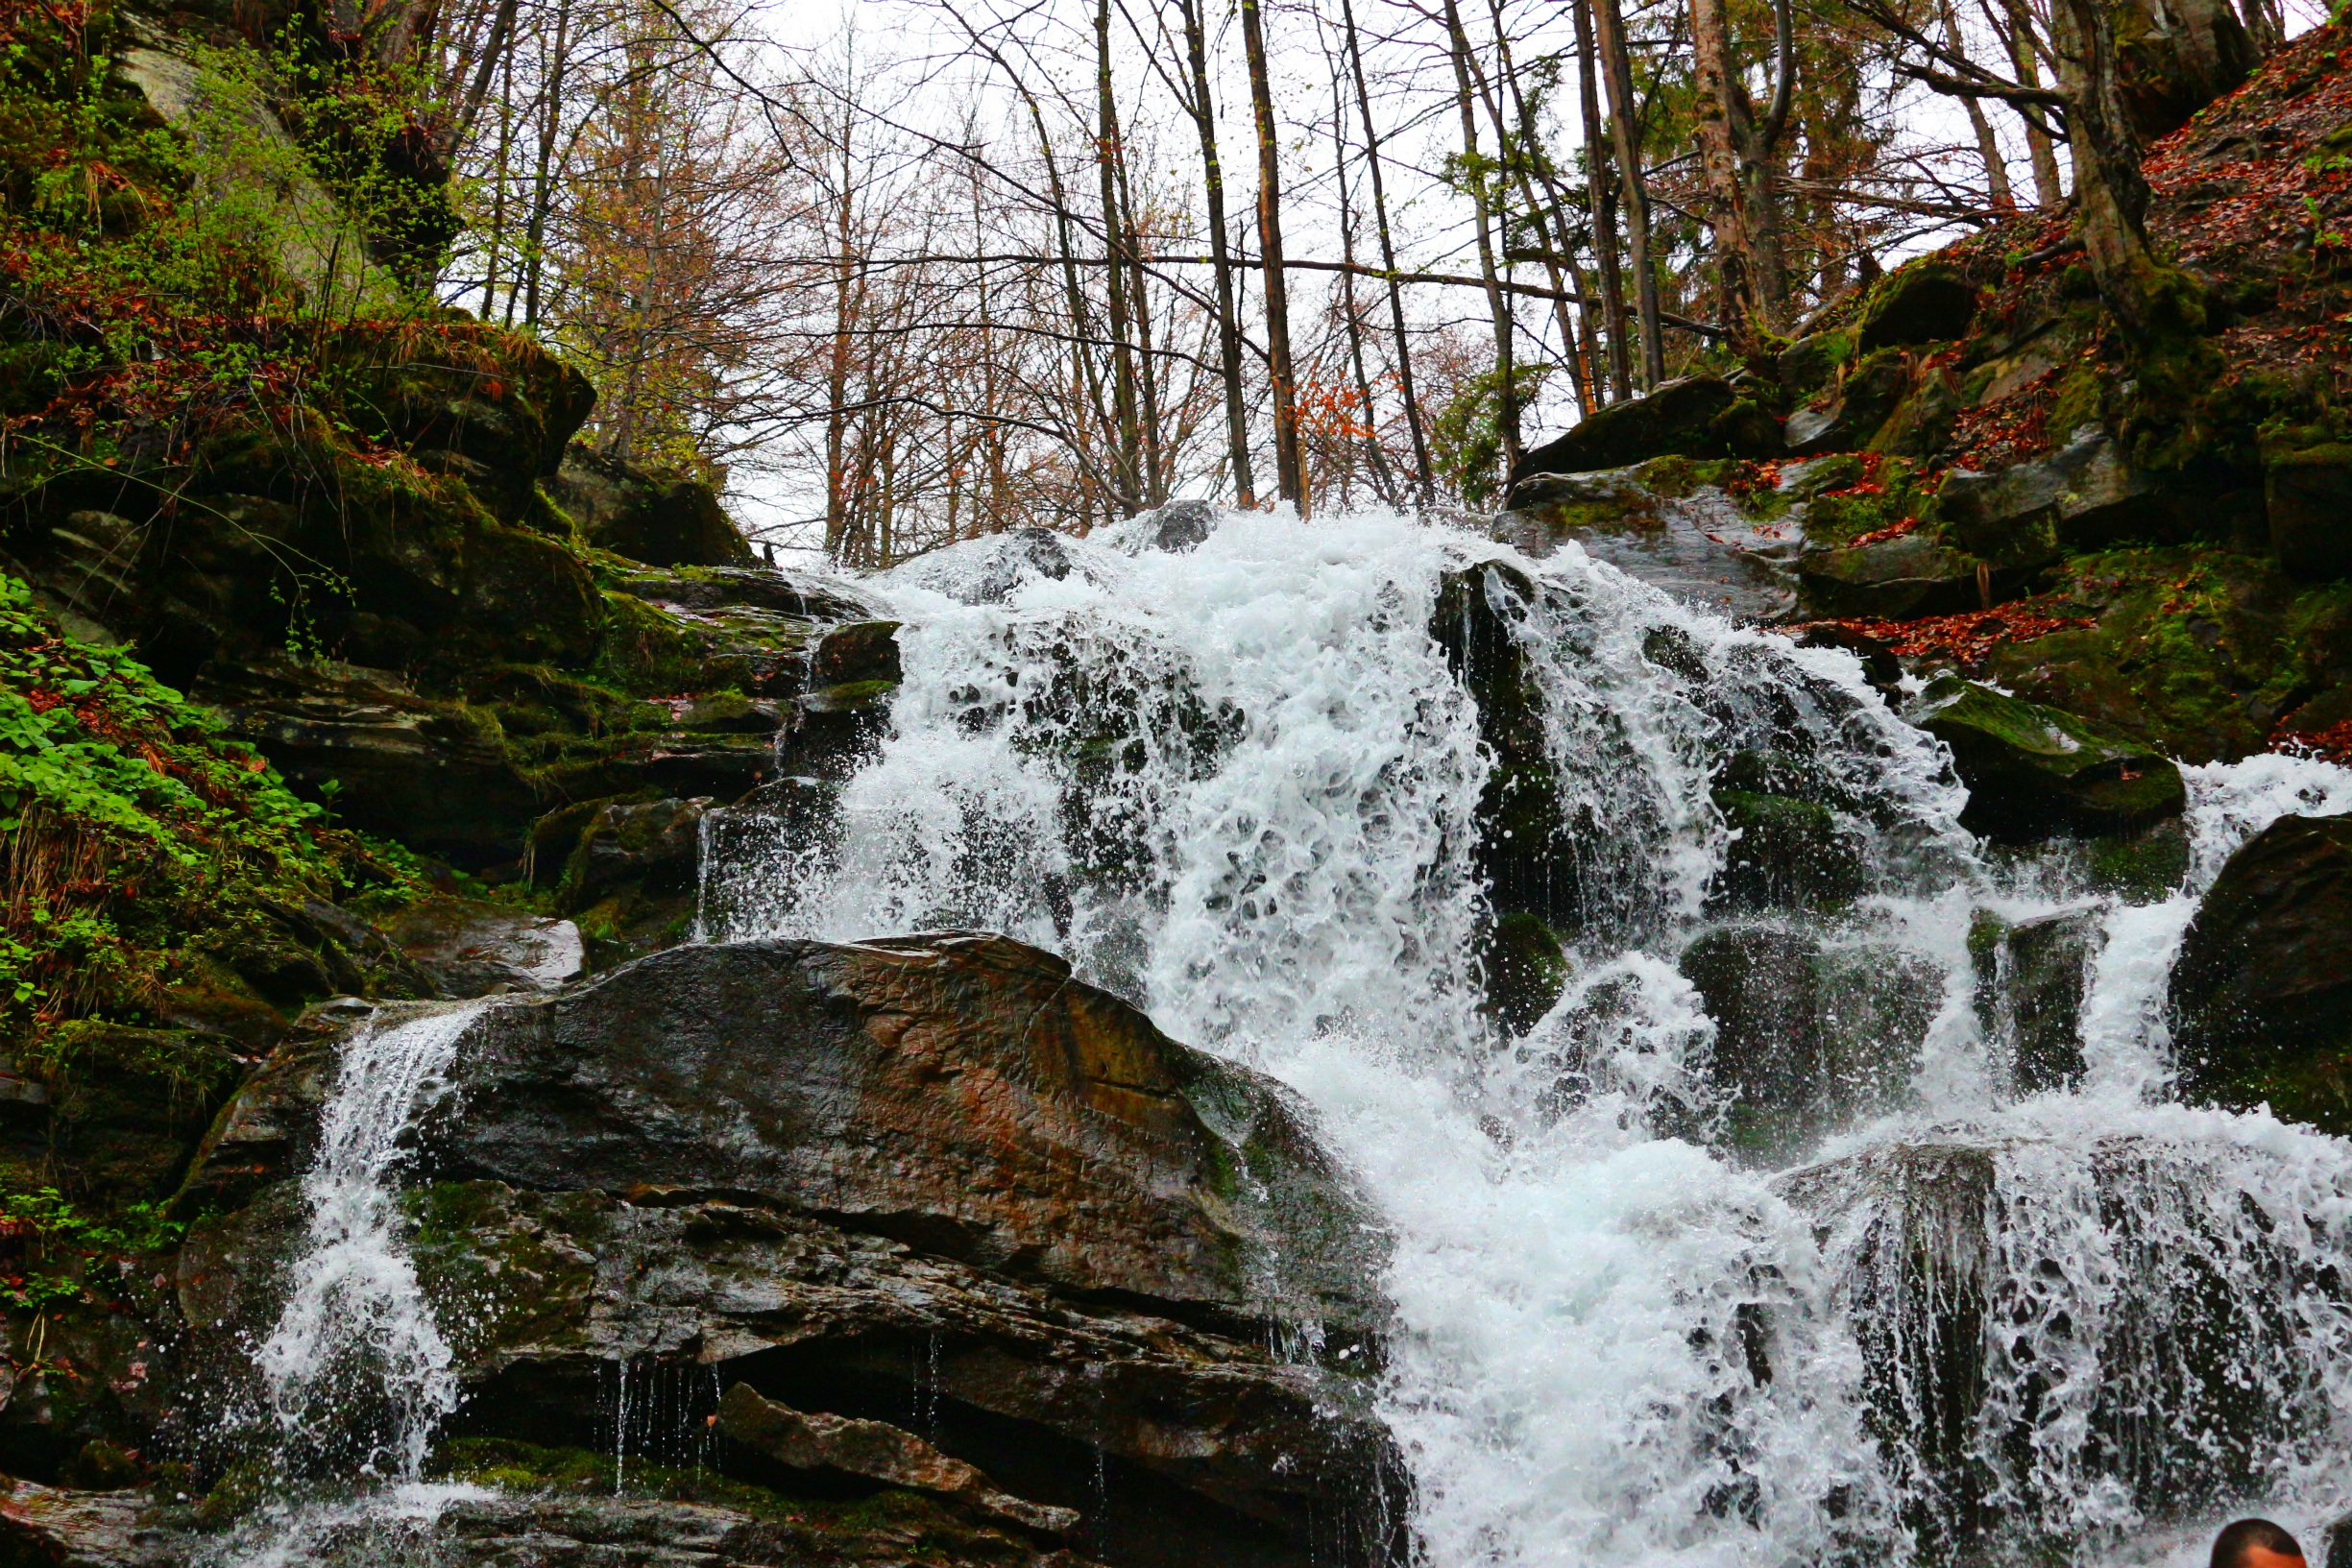
tree, water, nature, waterfall, leaf, river, stream, autumn, rapid, botany, season, body of water, wasserfall, water feature, watercourse, carpathians